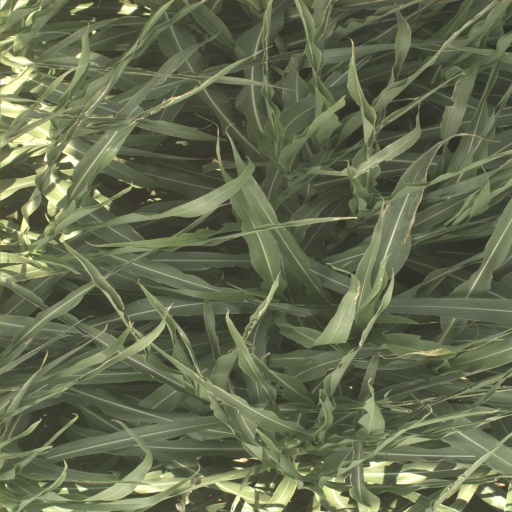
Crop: sorghum